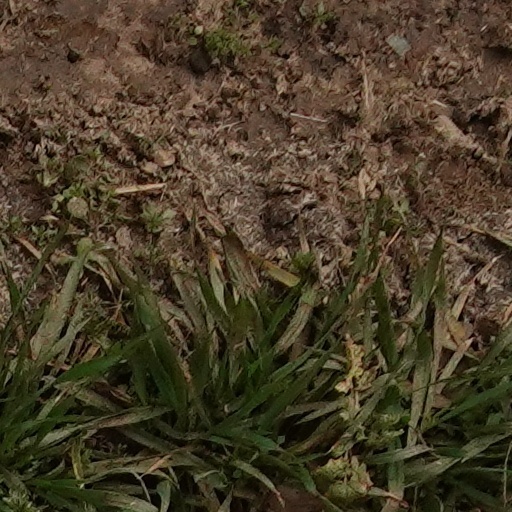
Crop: wheat